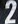
Number: 2